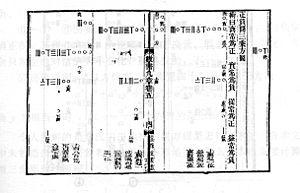
Qin Jiushao est un mathématicien chinois connu pour avoir publié, en 1247, le Shùshū Jiǔzhāng, inspiré de l'ouvrage Les Neuf Chapitres sur l'art mathématique. Il s'est également occupé de météorologie et de politique.
Le Traité mathématique en neuf sections ou Traité mathématique en neuf chapitres est un texte mathématique écrit par le mathématicien chinois de la Dynastie Song Qin Jiushao en 1247, inspiré de l'ouvrage Les Neuf Chapitres sur l'art mathématique.